Balram Jakhar

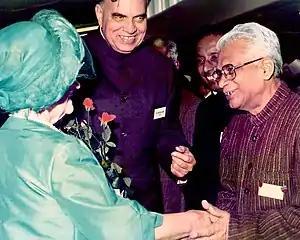
Speaker Jakhar (center) with Pandit Ram Kishore Shukla and Queen Elizabeth The Queen Mother at a Commonwealth Conference.

Jakhar then moved to national politics. He was elected in 1980 to the seventh Lok Sabha from Ferozepur and in 1984 to the eighth Lok Sabha from Sikar. He had the distinction of being elected Speaker of the Lok Sabha during his very first term in the house. Furthermore, served twice as Speaker of Lok Sabha, a rare achievement in Indian parliament history, holding office from 1980 to 1989, thus became the longest serving speaker in history. As Speaker of Lok Sabha, he promoted automation and computerization of Parliamentary works. He promoted Parliament library, reference, research, documentation and information services for the knowledge and use of members of Parliament. The establishment of Parliament Museum was his contribution. He was the first Asian to be elected Chairman of the Commonwealth Parliamentarian Executive Forum.